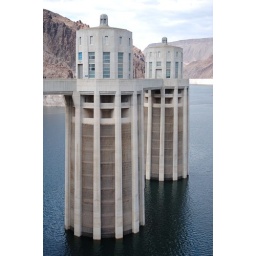
The Arizona inlet towers standing in Lake Meade, seen from the Arizona side.